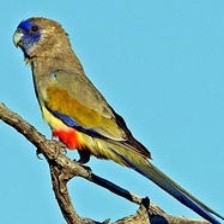
Species: EASTERN BLUEBONNET
Scientific name: NORTHIELLA HAEMATOGASTER